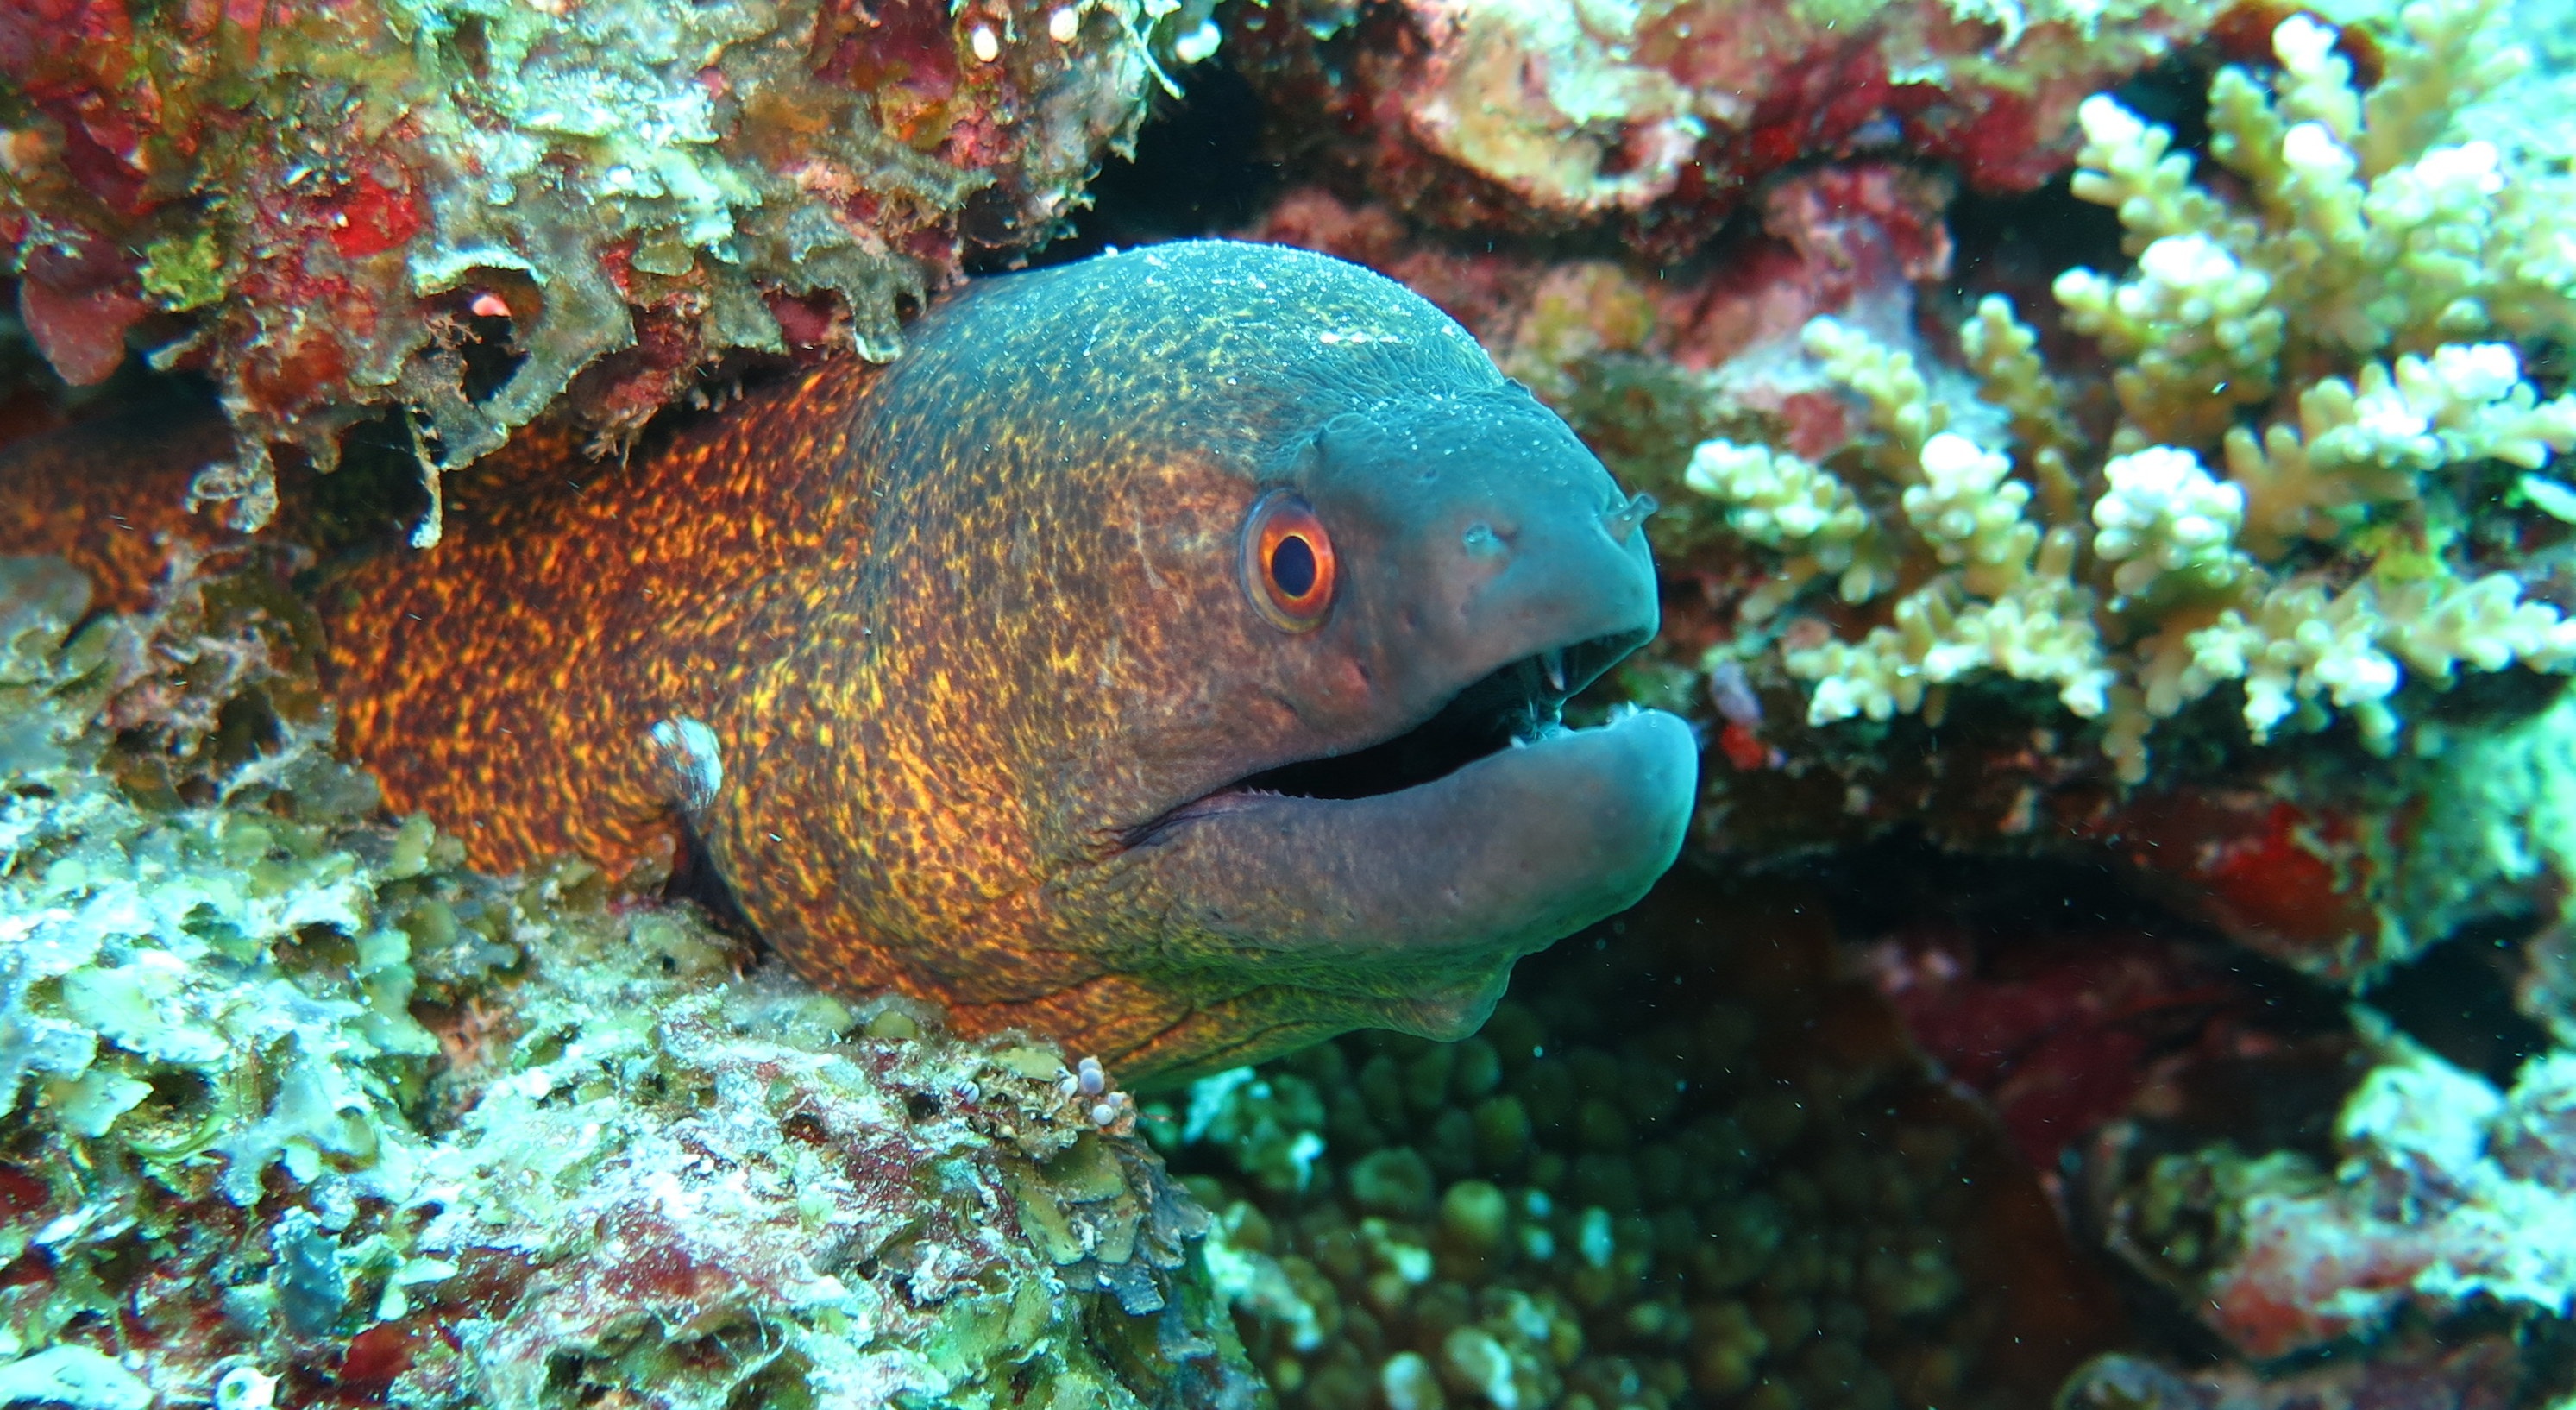
habitat, coral reef, reef, coral reef fish, marine biology, underwater, biology, fish, organism, coral, pomacentridae, invertebrate